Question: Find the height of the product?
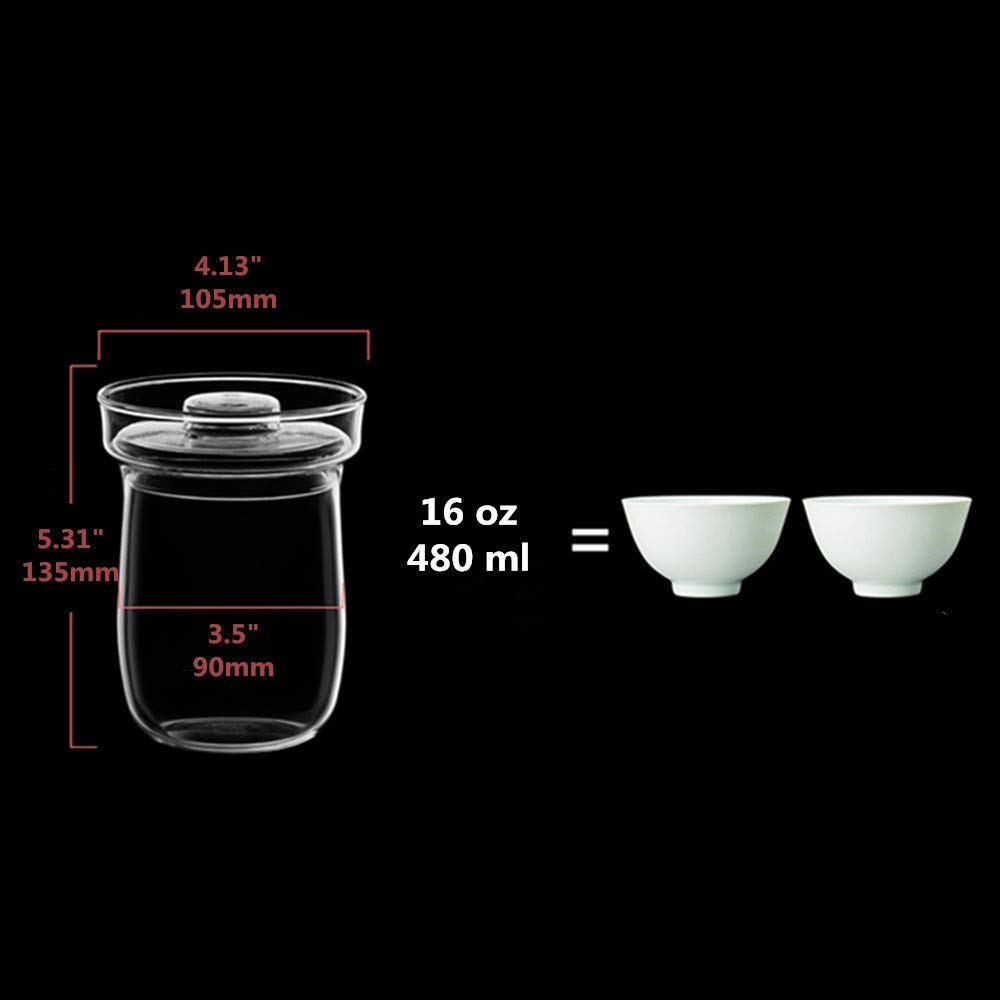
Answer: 5.31 inch